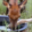
Label: deer